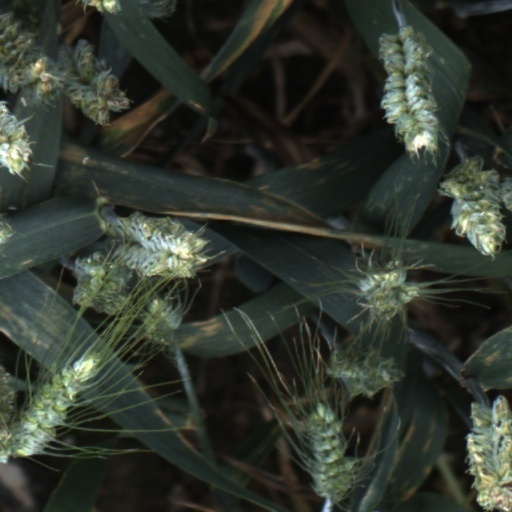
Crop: wheat